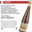
Label: bottle